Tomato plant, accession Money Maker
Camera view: tilt-top (135 deg); turntable rotation: 90 degrees
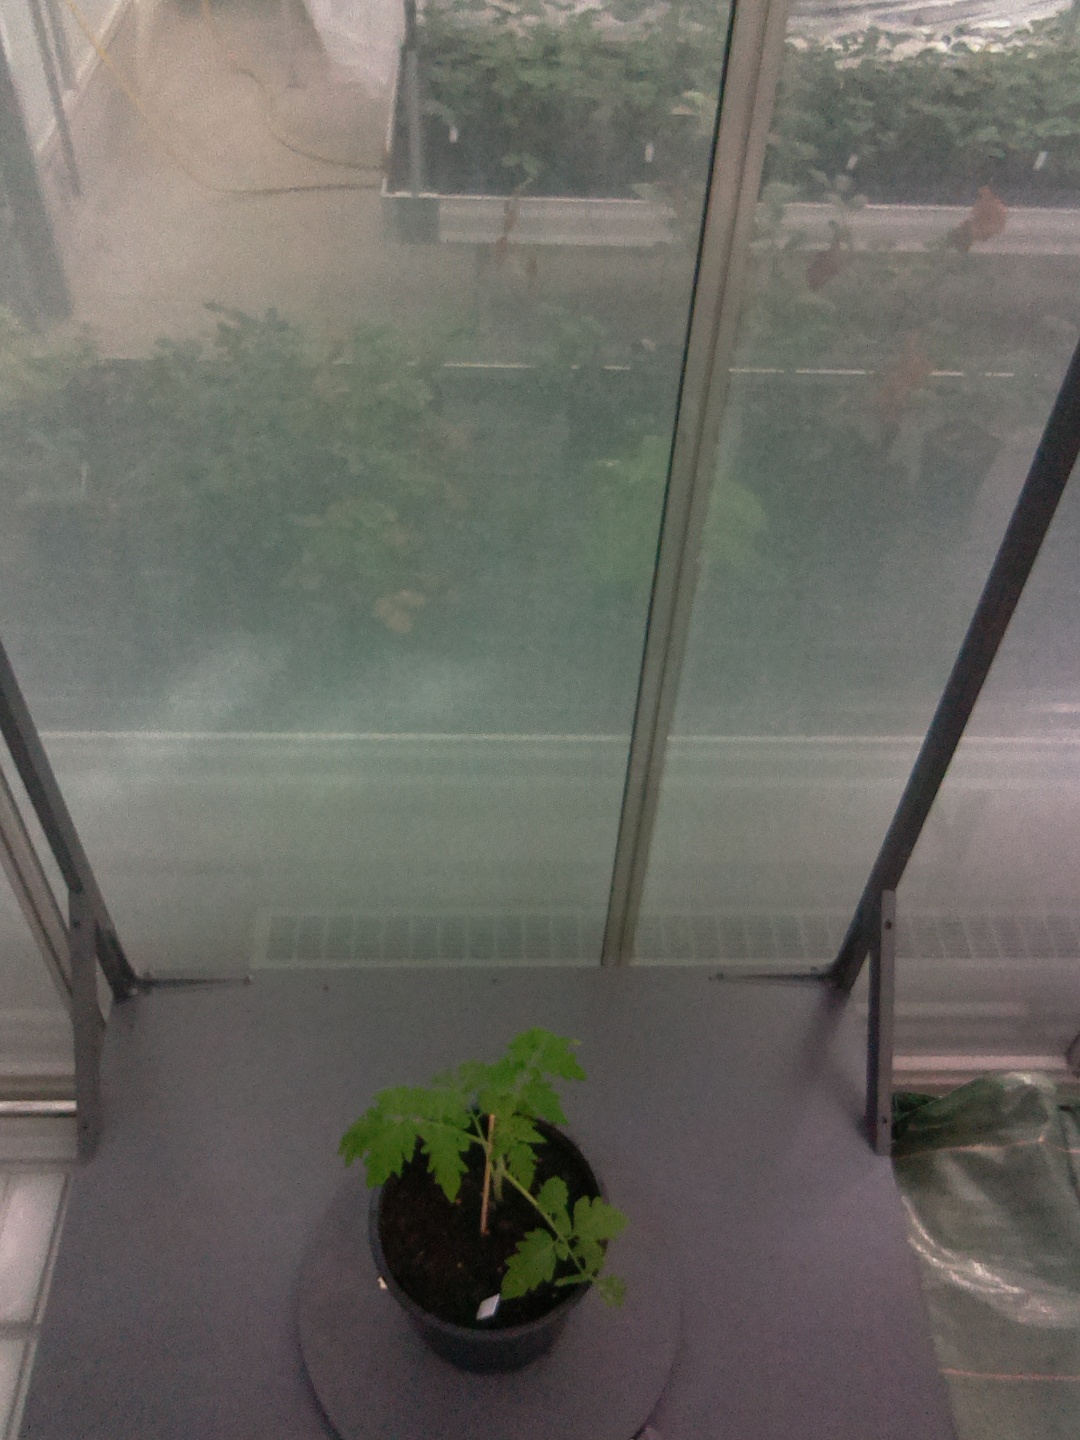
BBCH growth stage 13: 6 of true leaves visible